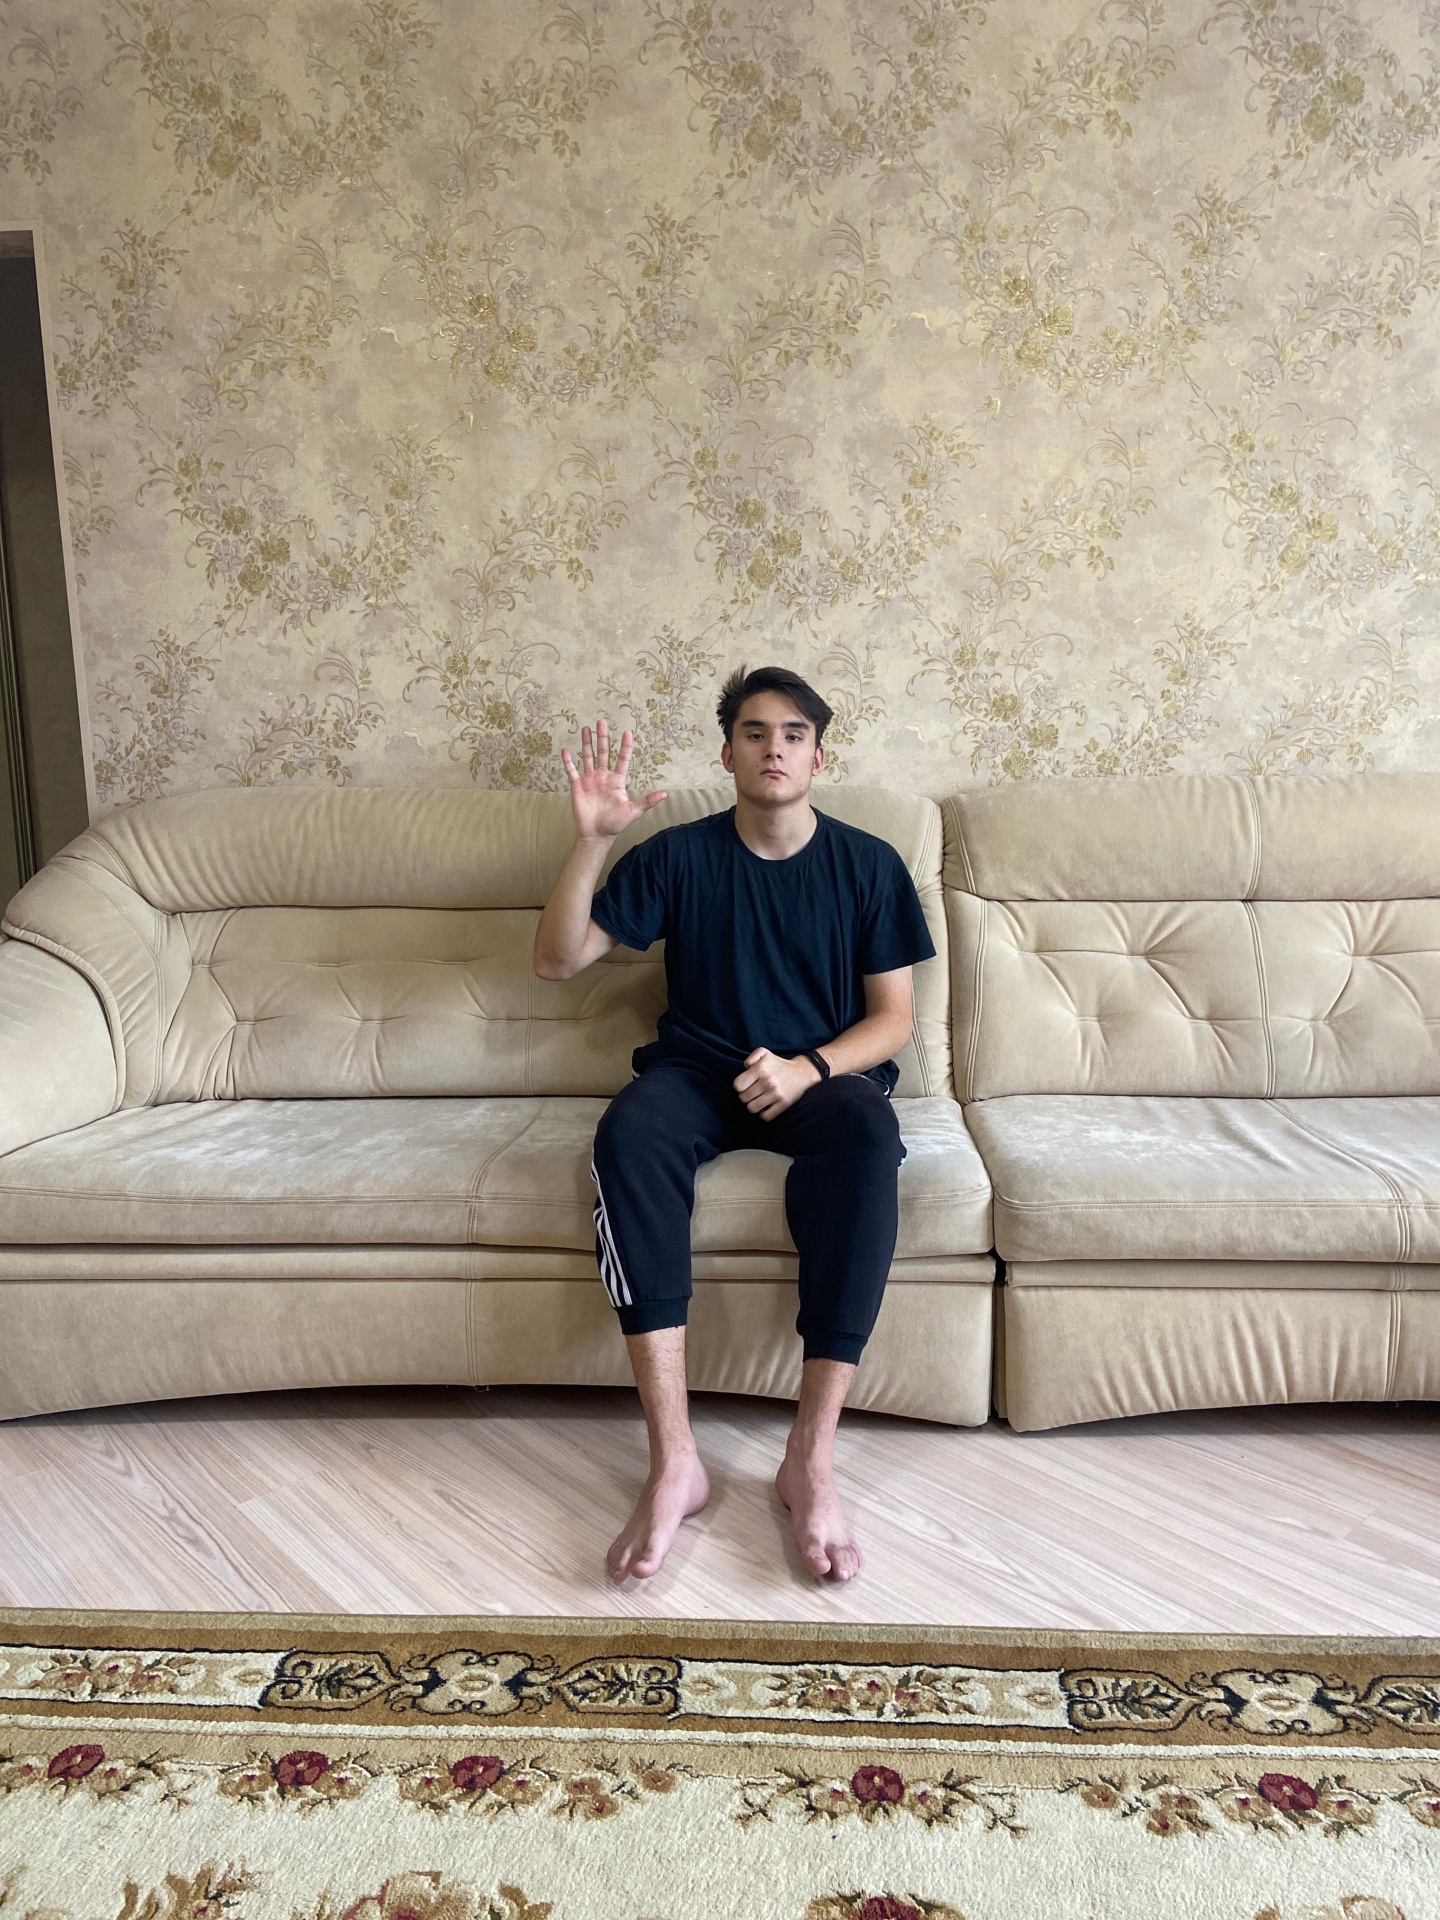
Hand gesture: palm